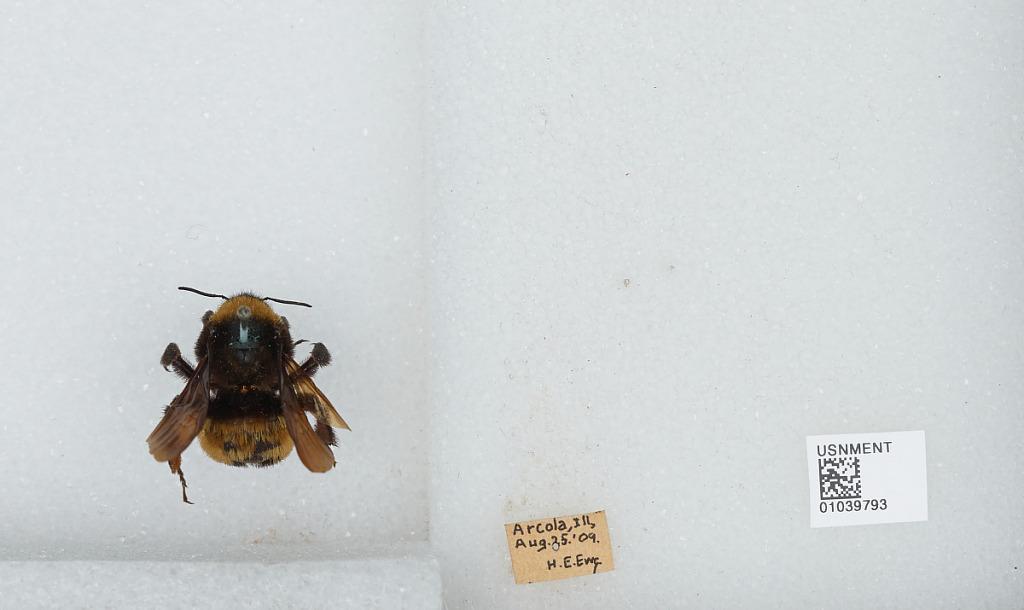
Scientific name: Bombus (Fervidobombus) pensylvanicus pensylvanicus (De Geer)
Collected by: H. Ewg
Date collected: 1909-8-25
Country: United States
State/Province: Illinois
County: Douglas
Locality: Arcola
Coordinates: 39.6848, -88.3064